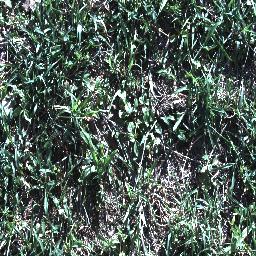
Label: negative